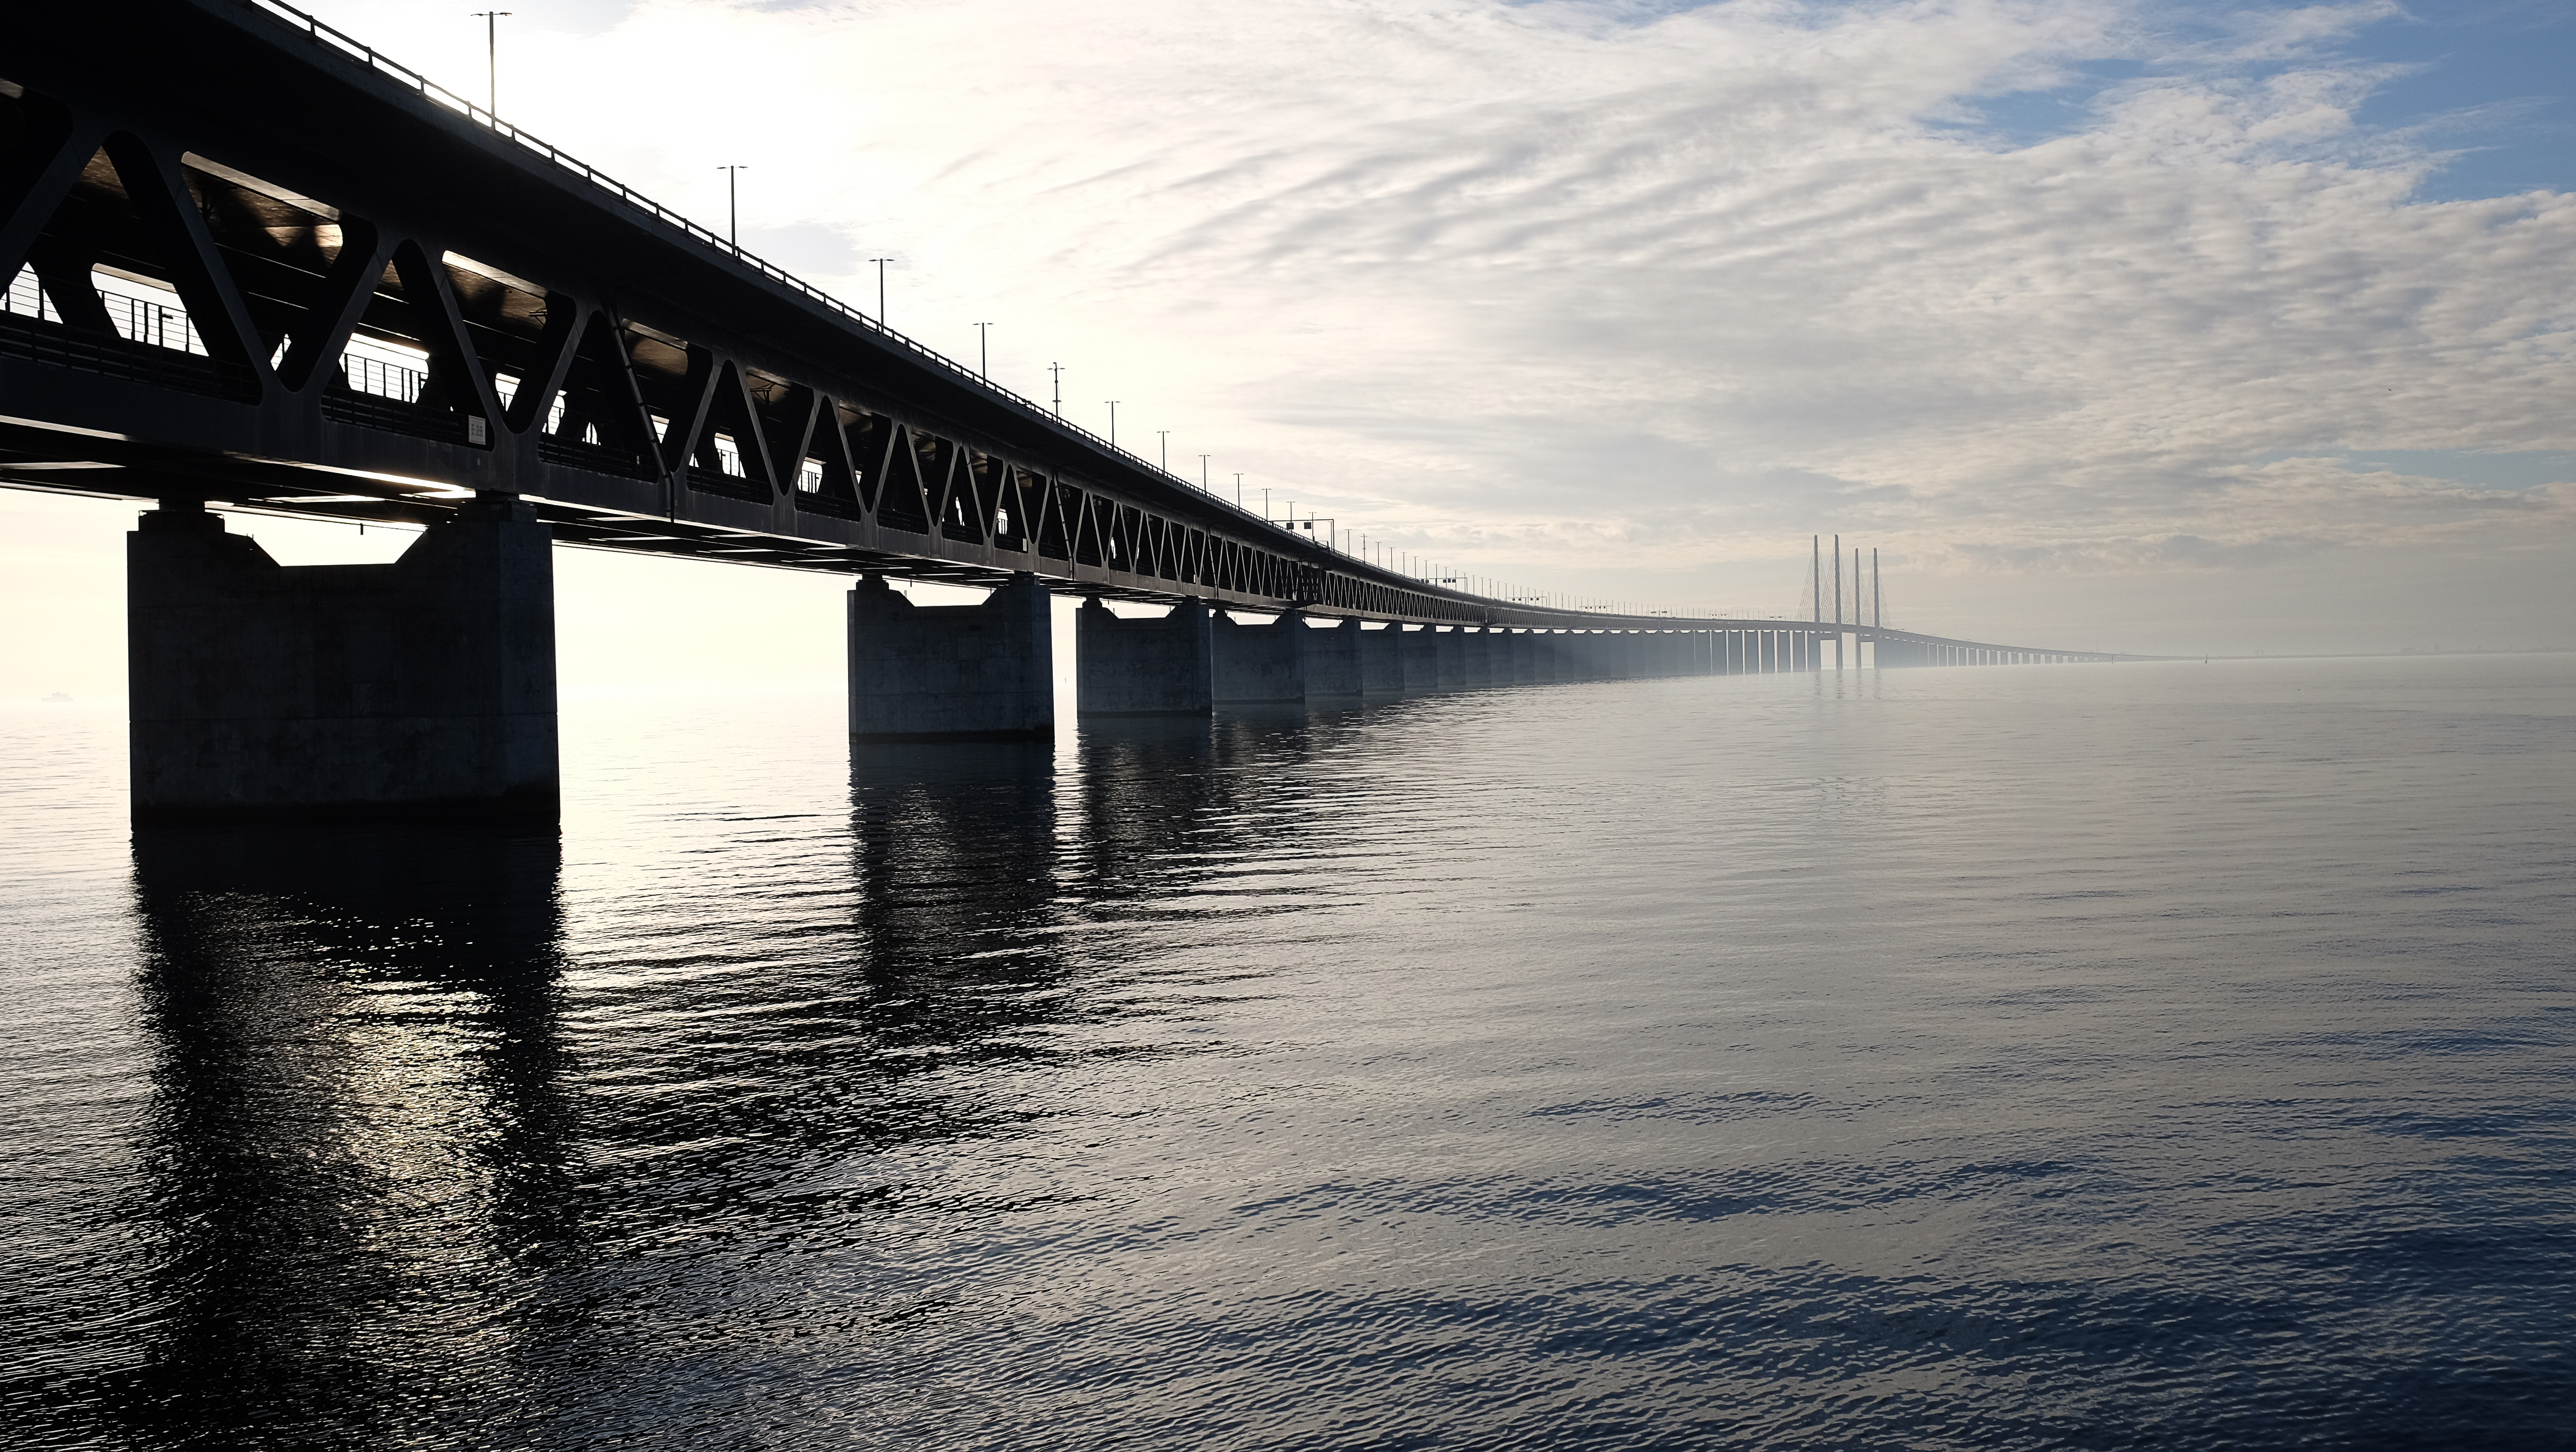
sea, water, ocean, horizon, light, cloud, architecture, sky, sunrise, sunset, bridge, morning, wave, lake, dawn, pier, river, travel, suspension bridge, dusk, evening, reflection, clouds, engineering, connection, cloudy skies, cloud formation, atmospheric phenomenon, nonbuilding structure, steel and concrete structure